Julia Dean (actress, born 1878)

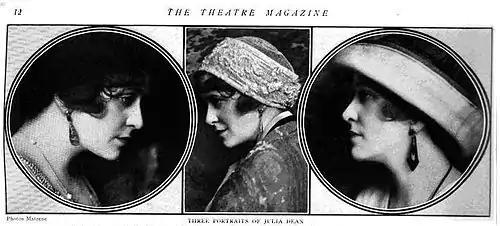
"The Theatre Magazine" (1919)

She was married to Frank Slocum (aka Orme Caldara; 1875–1925) from 1906 to 1913. She was the niece of 19th-century actress Julia Dean.